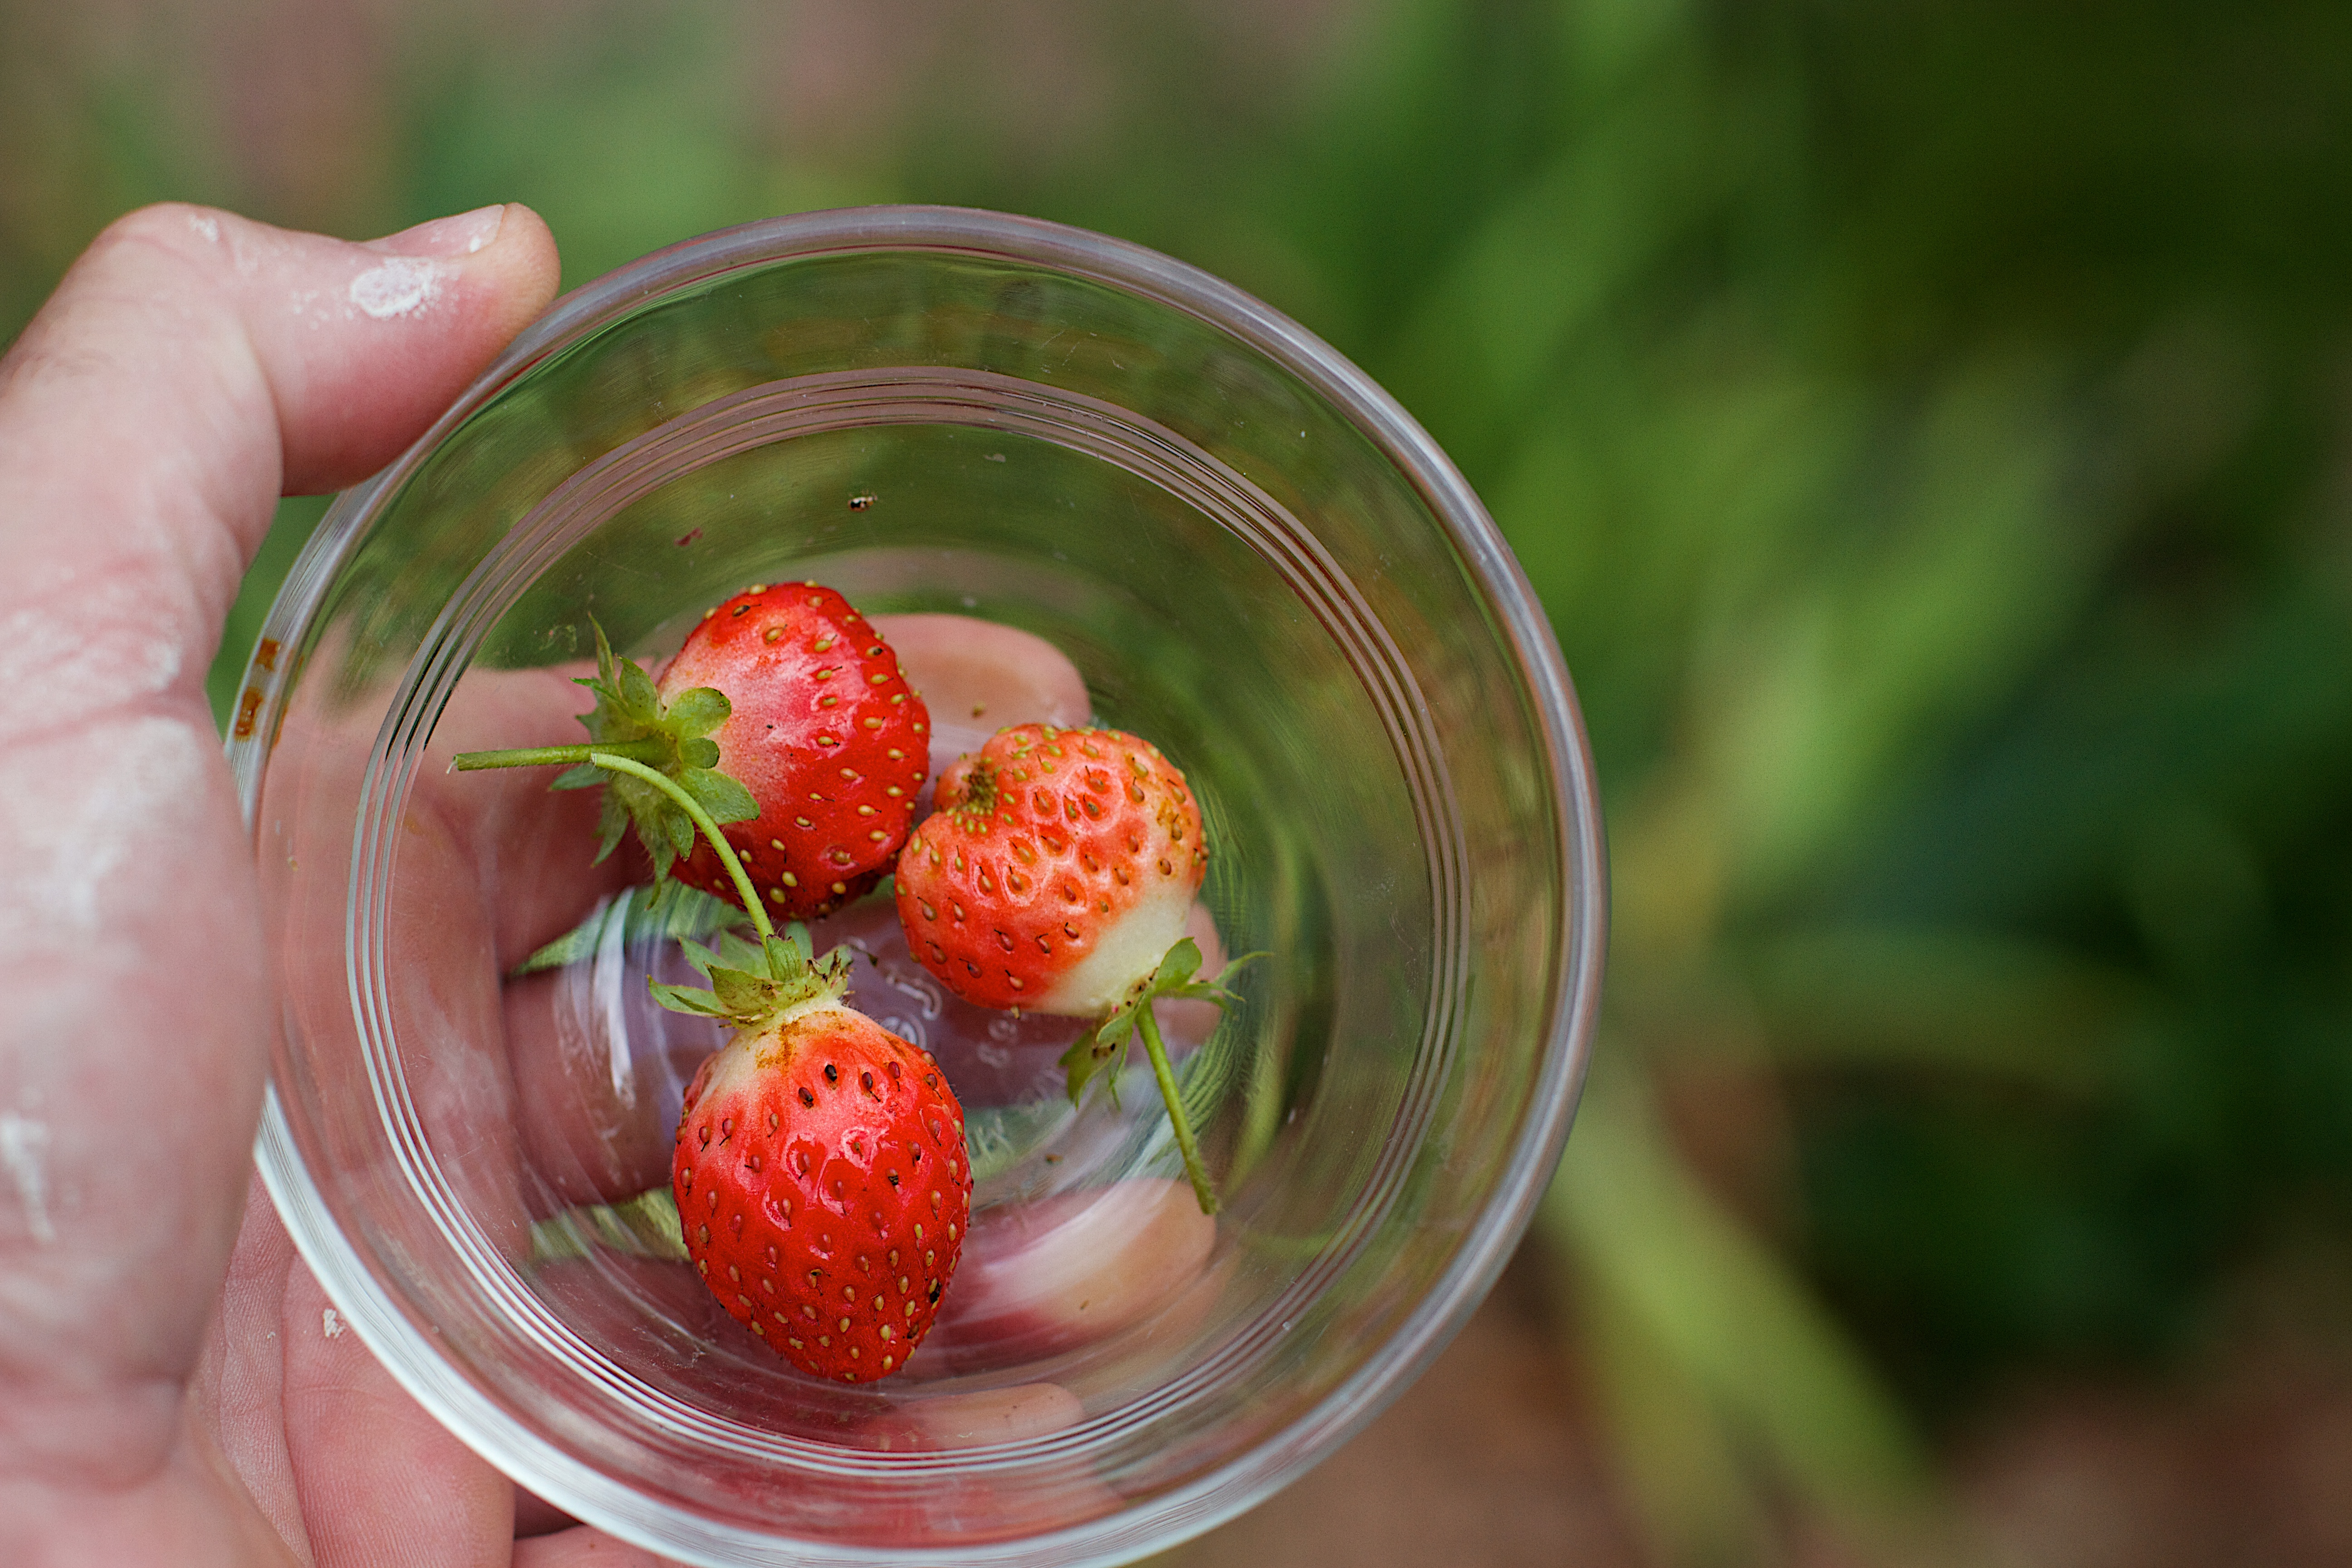
plant, fruit, berry, flower, food, produce, strawberry, strawberries, flowering plant, land plant